Riverside, California

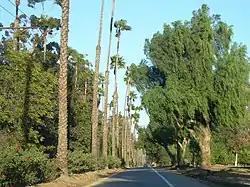
Victoria Avenue is an important citrus-lined paseo.

The city of Riverside has 28 designated "neighborhoods" within the city limits. These include Airport, Alessandro Heights, Arlanza, Arlington, Arlington Heights, Arlington South, Canyon Crest, Casa Blanca, Downtown, Eastside, Grand, Hawarden Hills, Hillside Hunter Industrial Park, La Sierra, La Sierra Acres, La Sierra Hills, La Sierra South, Magnolia Center, Mission Grove, Northside, Orangecrest, Presidential Park, Ramona, Sycamore Canyon Park, Sycamore Canyon Springs, University, Victoria and Wood Streets.